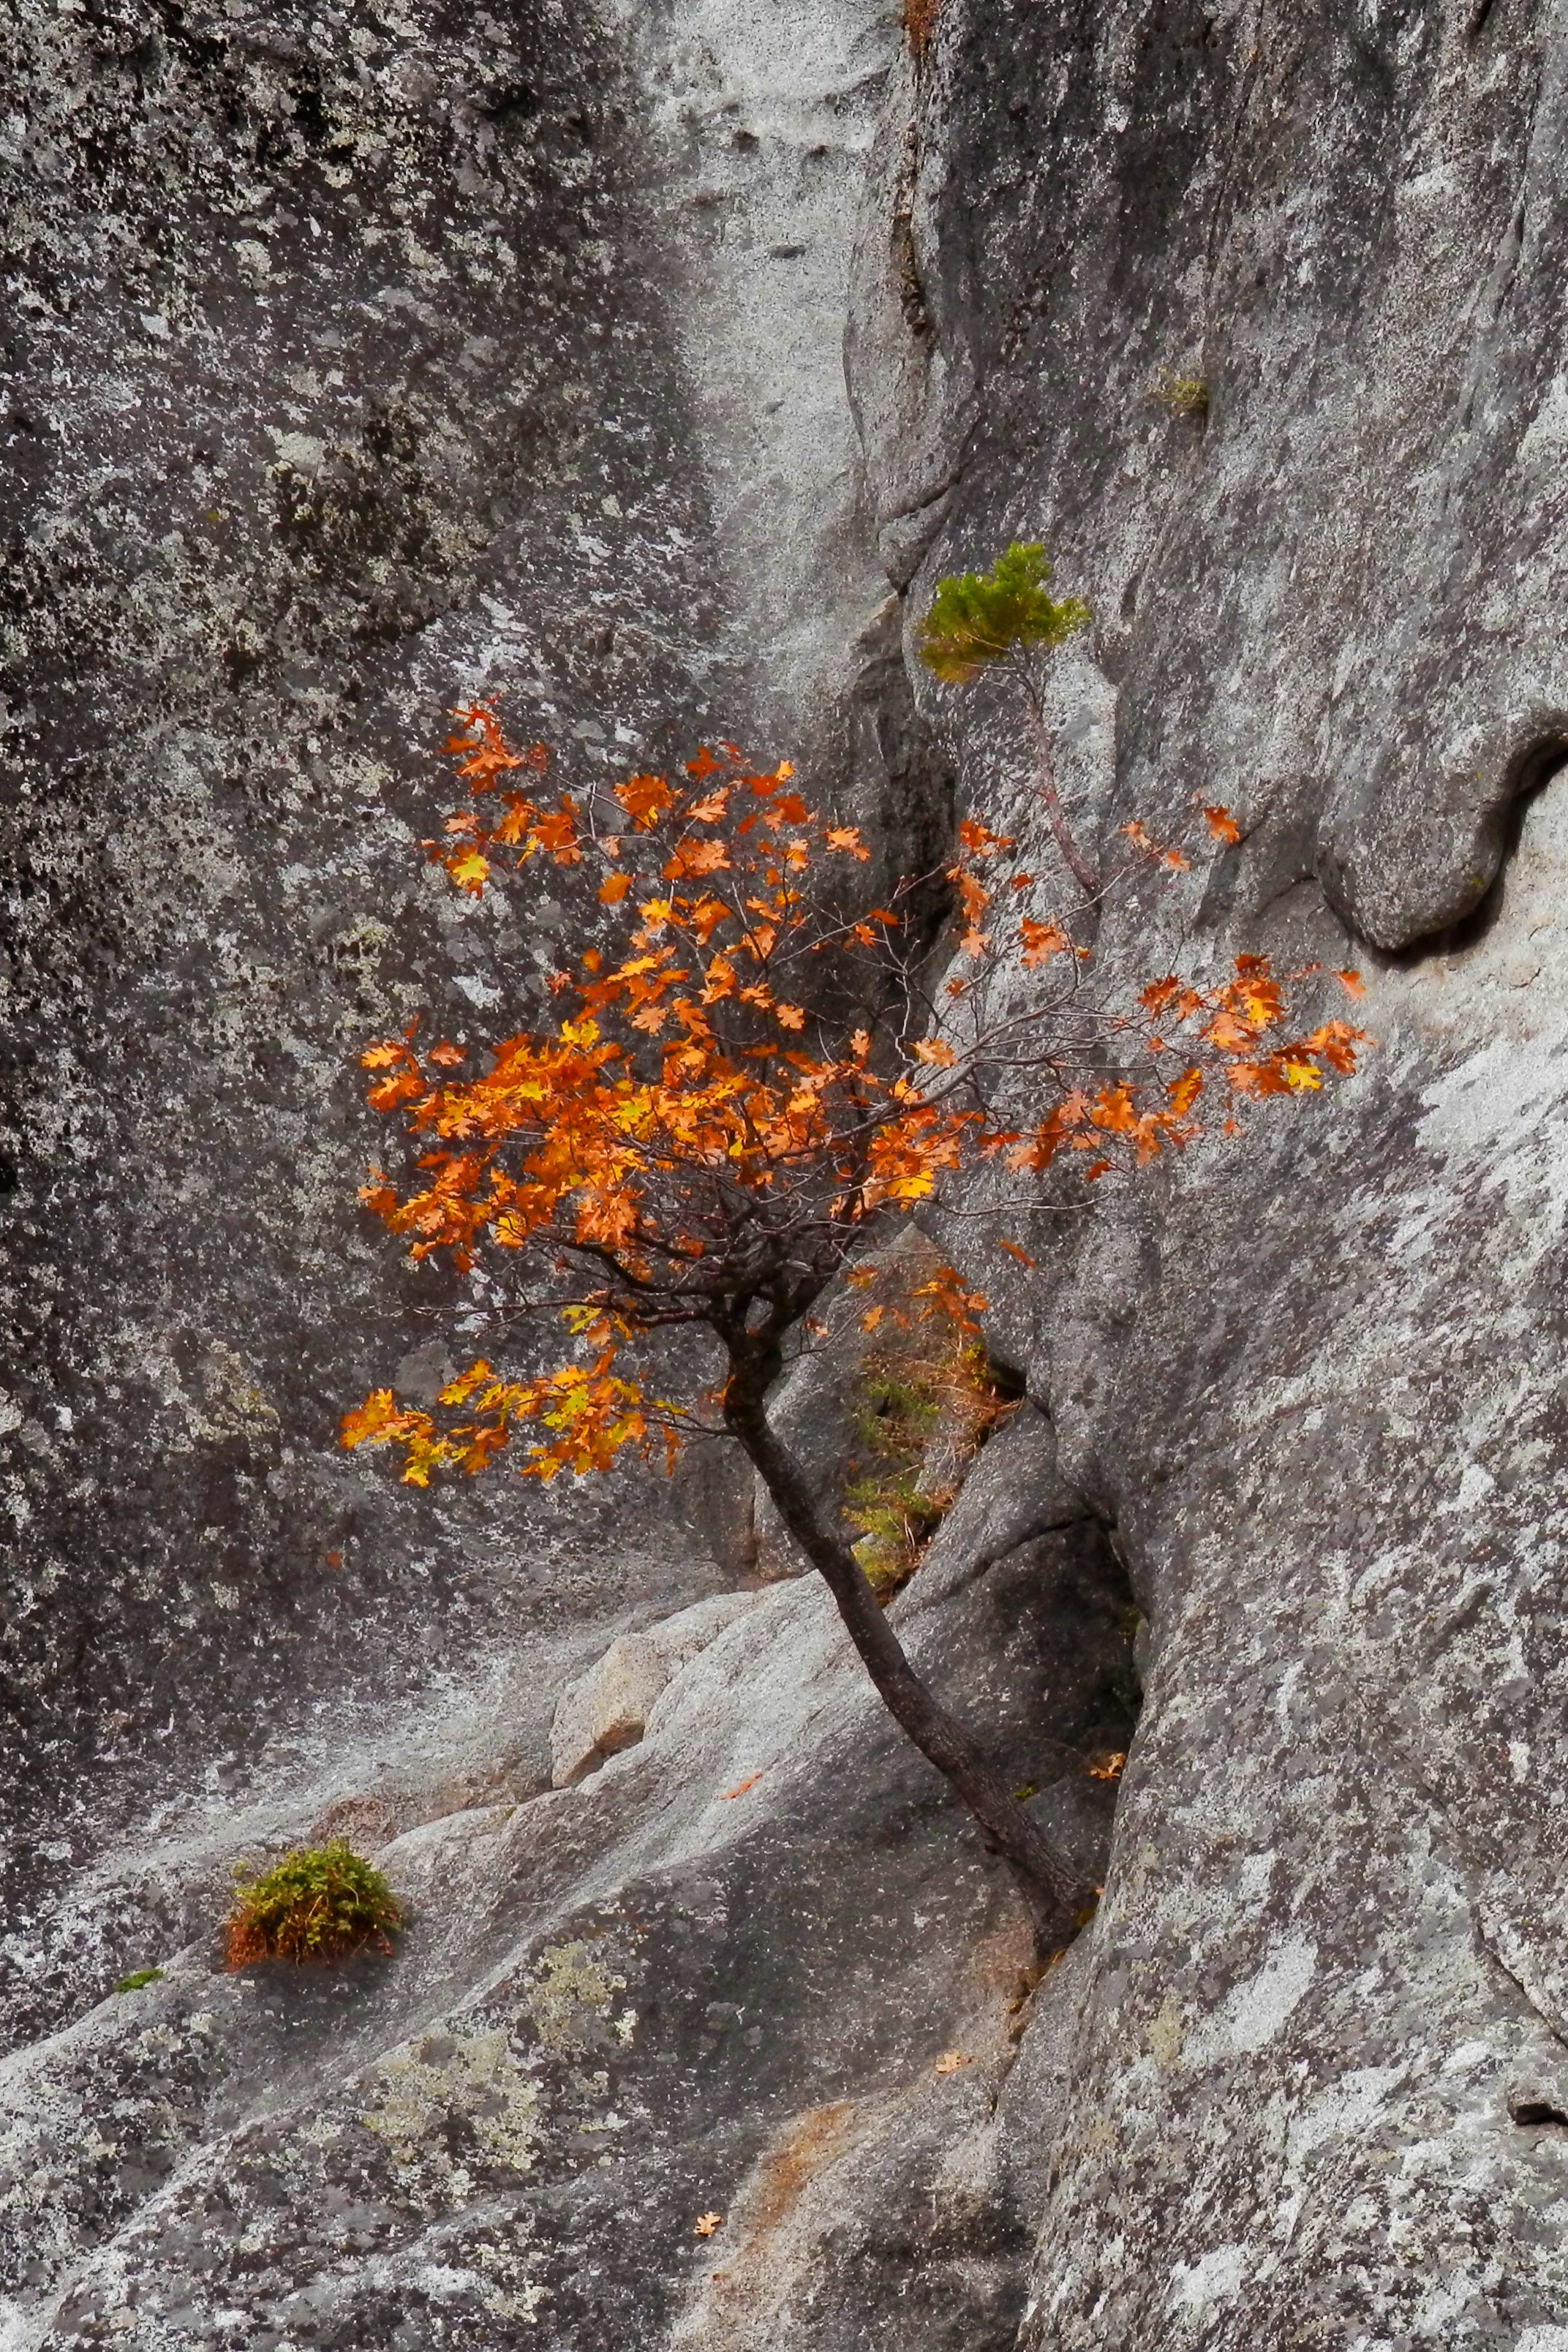
tree, nature, rock, plant, texture, leaf, fall, flower, stone, yosemite, cliff, wildlife, bush, foliage, orange, autumn, soil, yellow, flora, season, material, leaves, geology, autumnal, woody plant